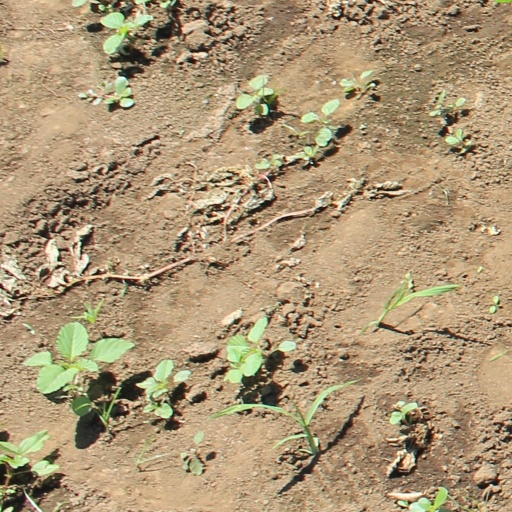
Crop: soybean